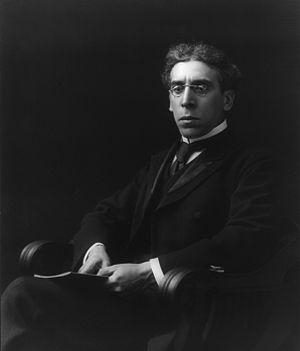
Le sionisme est une idéologie politique nationaliste fondée sur un sentiment national juif, apparue au XIXᵉ siècle, et qui entend permettre aux Juifs d'avoir un État en terre d'Israël.
Le sionisme territorialiste est un courant du sionisme né à la fin du XIXᵉ siècle qui envisageait la création d'un État juif en dehors de la Palestine. Son principal chef de file fut l'écrivain britannique Israel Zangwill qui quitte l'Organisation sioniste mondiale et crée l'« Organisation juive territorialiste » en 1905. Ce mouvement minoritaire a été surtout actif avant la déclaration Balfour de 1917 et la création d'un « Foyer national juif » en Palestine mandataire qui lui enlevèrent toute utilité. L'OJT est finalement dissoute en 1925.